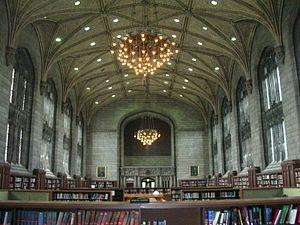
John Dewey, né le 20 octobre 1859 à Burlington dans le Vermont et mort le 1ᵉʳ juin 1952 à New York, est un psychologue et philosophe américain majeur du courant pragmatiste développé initialement par Charles S. Peirce et William James. Il a également beaucoup écrit dans le domaine de la pédagogie où il est aussi une référence en matière d'éducation nouvelle. Enfin, il a eu des engagements politiques et sociaux forts, notamment à travers ses articles publiés dans le journal The New Republic.
La bibliothèque de l'Université de Chicago est une bibliothèque universitaire située dans le secteur de Hyde Park à Chicago, dans l'État de l'Illinois.